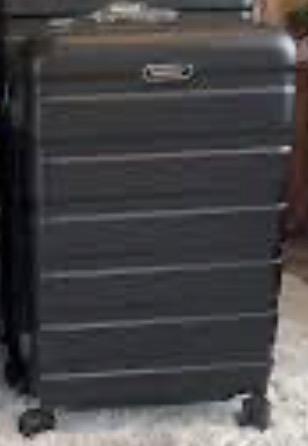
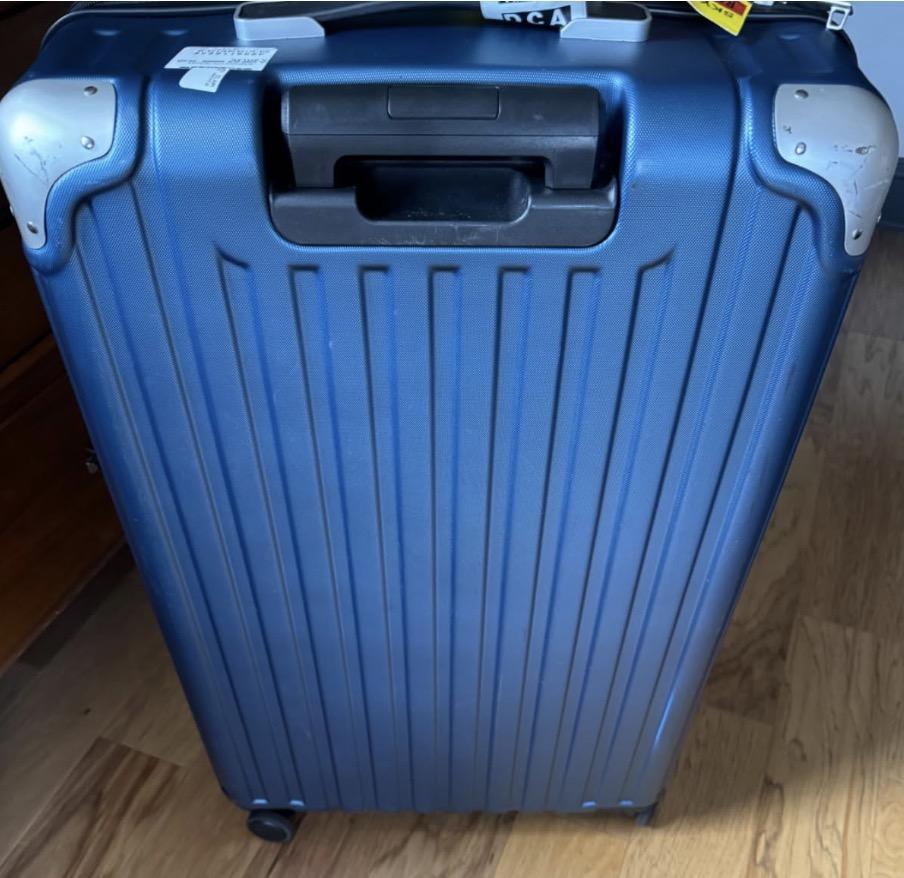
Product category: items_tea
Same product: no